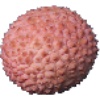
Label: lychee